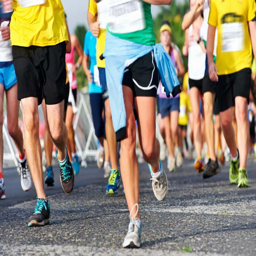
push yourself to the limit